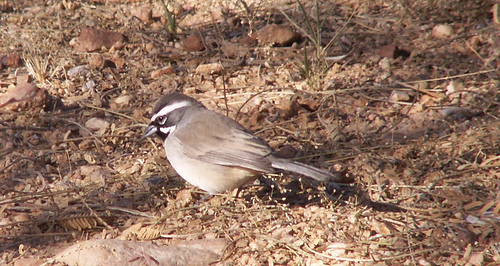
this is a brown bird with white stripe across the crown of the headit has light brown feathers and a white stripe on its head and a black rim around its beak which is short.
the small bird is has a brown breast, wingbar, a dark brown crown with a white stripe across the eyebrow and nape, the bill is black in color.
a small bird with a small bill that curves downwards, and has brown wings
this is a small grey bird with a white strip on the crown and white on the breast.
a small bird with a short bill and grey feathers and grey inner and outer retrices.
this grey bird has a black head with white superciliary and check patches.
this particular bird has a belly that is gray and white with some brown
this bird is brown in color, with a black beak.
this small brown bird has a tan belly, white eyebrow, and white malar stripe.
Species: Black Throated Sparrow